Vladivostok

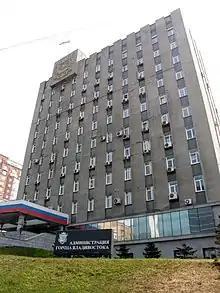
Vladivostok City Hall

Throughout 1919 the region was engulfed in a partisan war. To avoid a war with Japan, with the filing of the Soviet leadership, the Far Eastern Republic, a Soviet-backed buffer state between Soviet Russia and Japan, was proclaimed on April 6, 1920. The Soviet government officially recognized the new republic in May, but in Primorye a riot occurred, where significant forces of the White Movement were located, leading to the creation of the Provisional Priamurye Government, with Vladivostok as its capital.